History of Australia

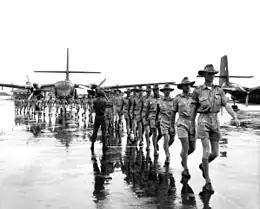
Personnel and aircraft of RAAF Transport Flight Vietnam arrive in South Vietnam in August 1964.

Two battle-hardened Australian divisions were already steaming from the Middle East for Singapore. Churchill wanted them diverted to Burma, but Curtin refused, and anxiously awaited their return to Australia. US President Franklin D. Roosevelt ordered his commander in the Philippines, General Douglas MacArthur, to formulate a Pacific defence plan with Australia in March 1942. Curtin agreed to place Australian forces under the command of General MacArthur, who became "Supreme Commander of the South West Pacific". Curtin had thus presided over a fundamental shift in Australia's foreign policy. MacArthur moved his headquarters to Melbourne in March 1942 and American troops began massing in Australia. In late May 1942, Japanese midget submarines sank an accommodation vessel in a daring raid on Sydney Harbour. On 8 June 1942, two Japanese submarines briefly shelled Sydney's eastern suburbs and the city of Newcastle.